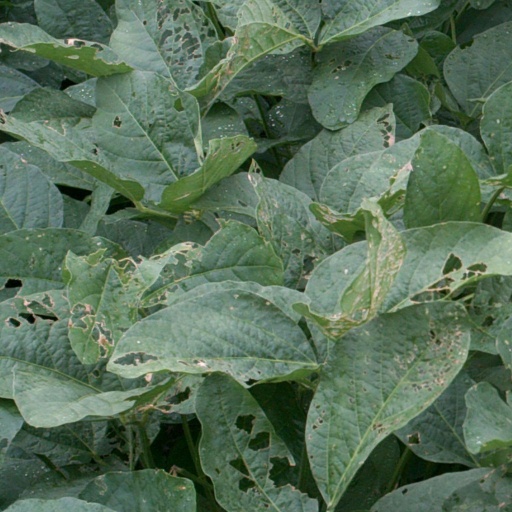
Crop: soybean